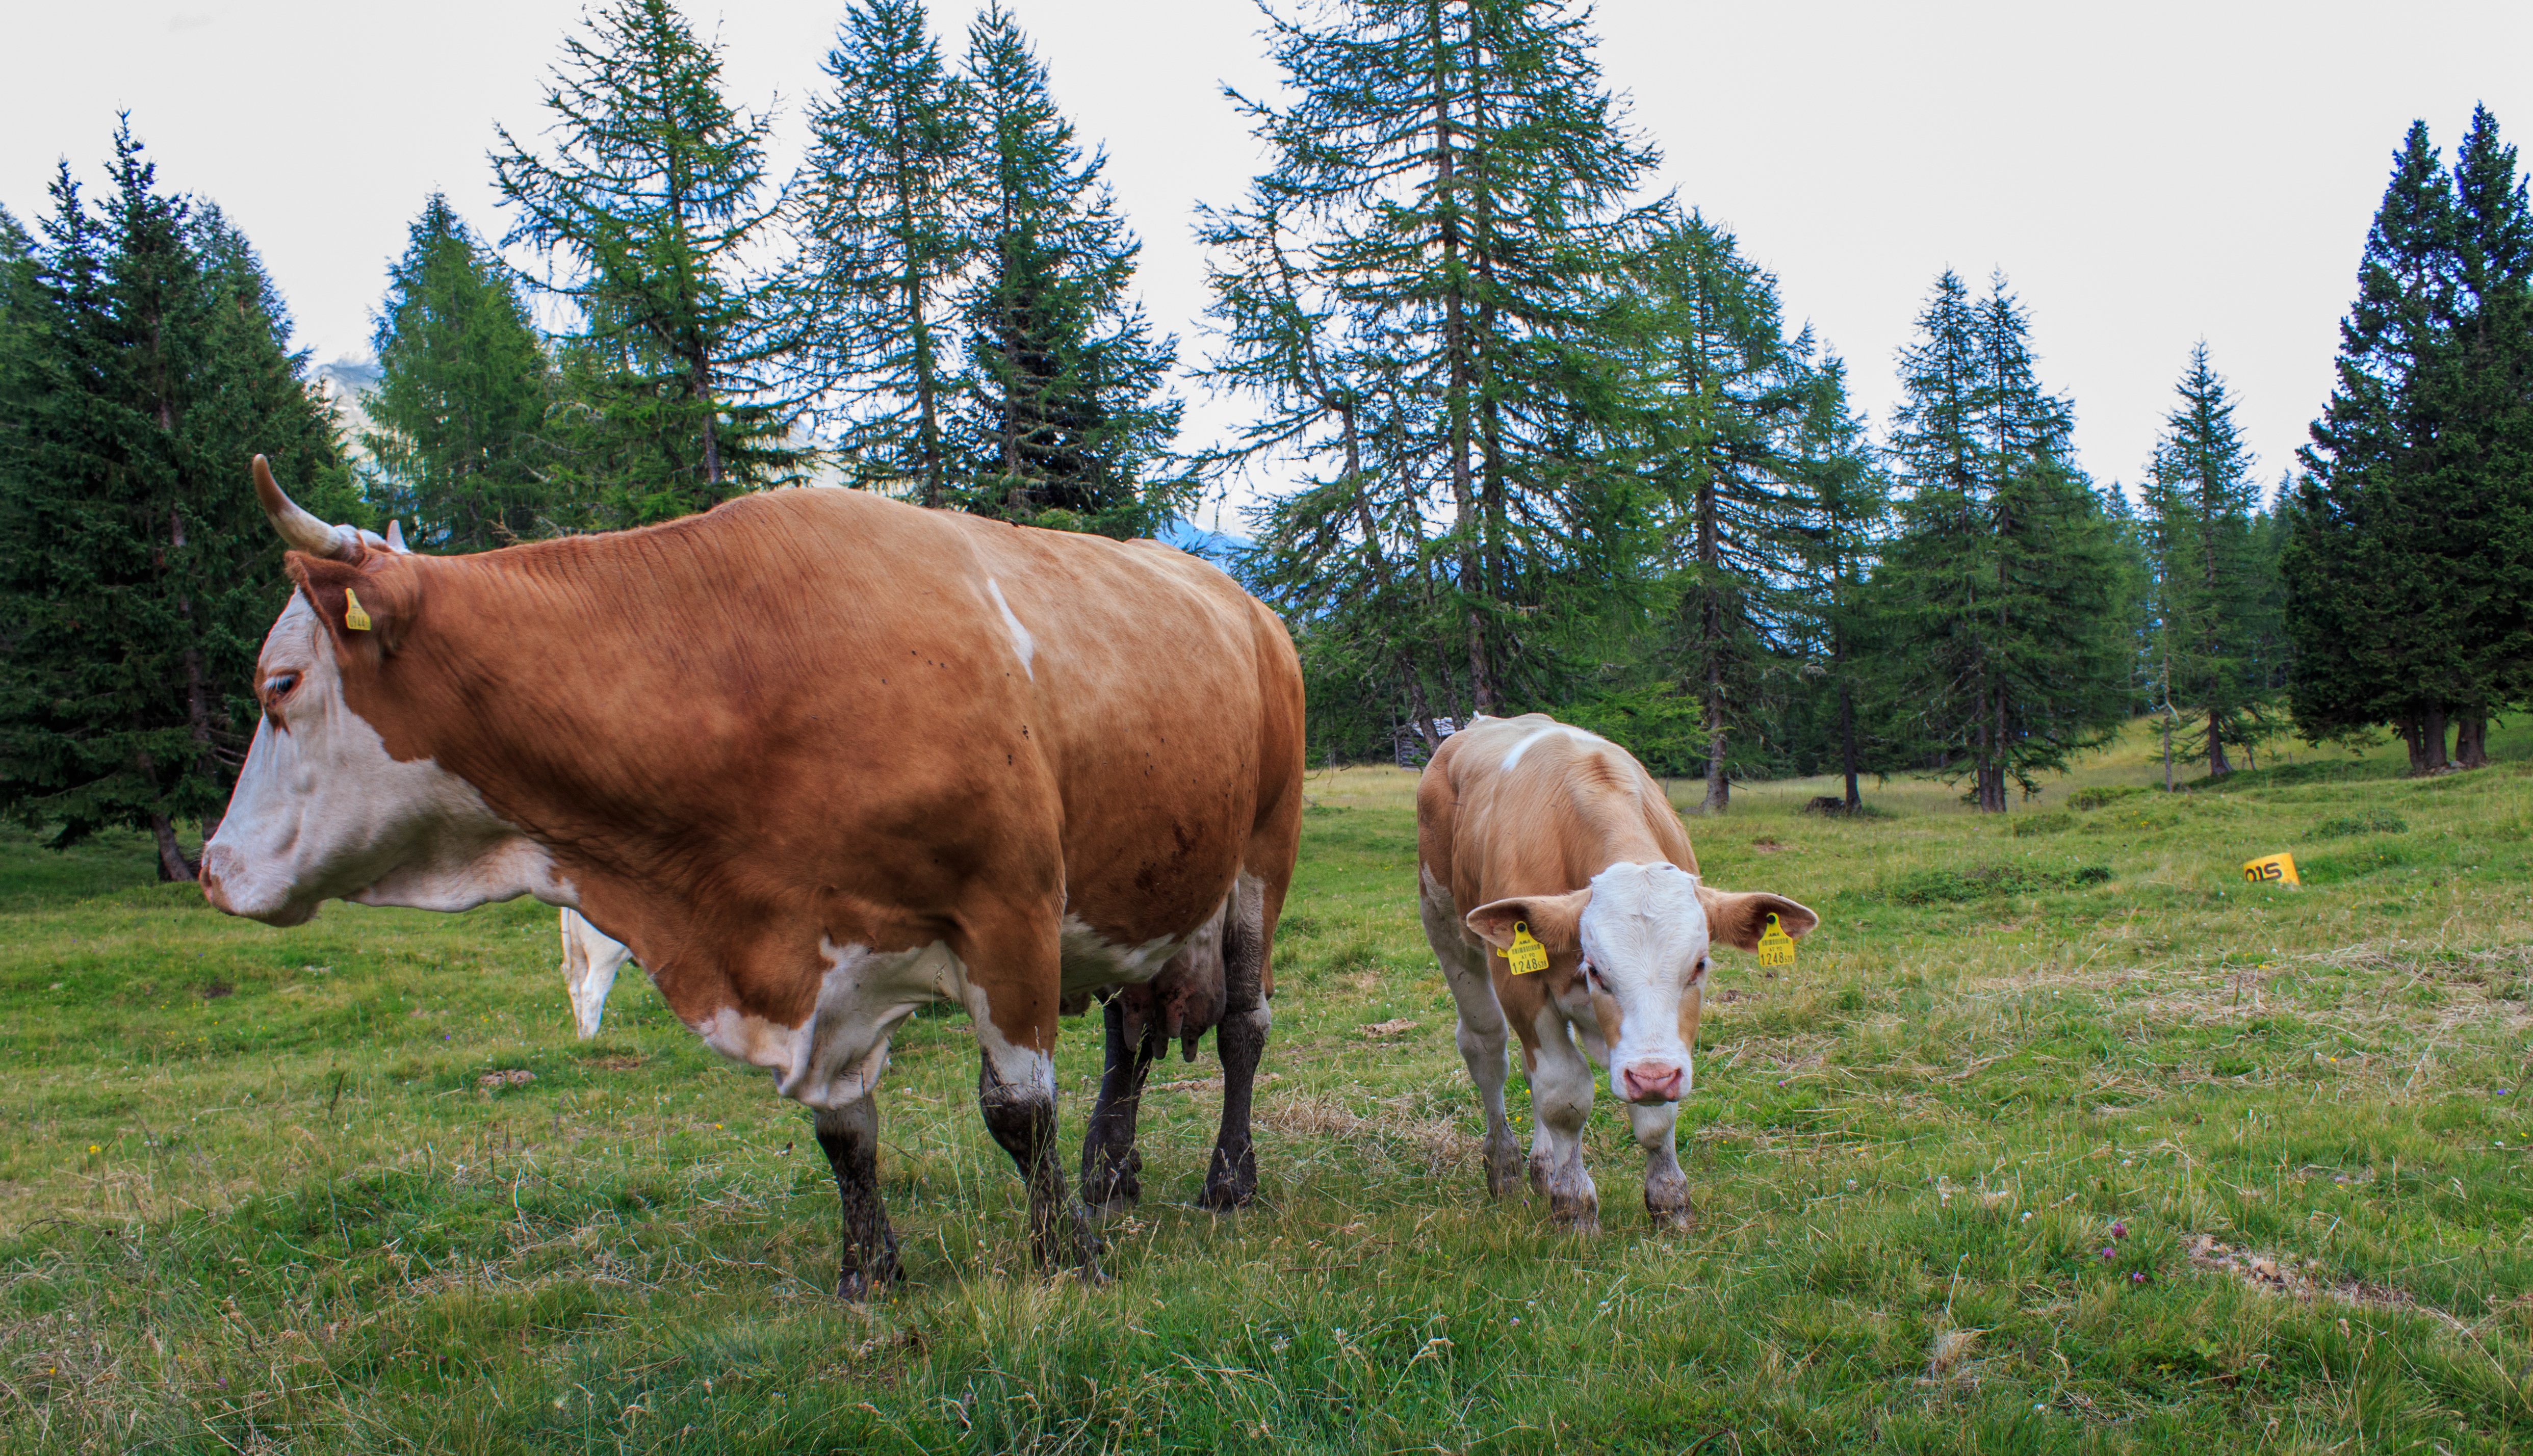
landscape, grass, field, farm, meadow, prairie, animal, cow, cattle, herd, pasture, grazing, livestock, ranch, mammal, agriculture, beef, cows, grassland, mammals, mare, pair, habitat, horns, alm, ecosystem, carinthia, ox, rural area, milk cow, mountain meadows, tierhaltung welfare, pack animal, cattle farming, dairy cow, dairy cows, juicy grass, natural environment, cattle like mammal, texas longhorn